POWER7

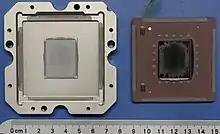
IBM Power7 4 GHz 8-way CPU and IHS from an IBM 9119

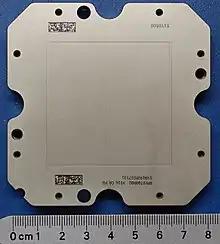
IBM Power7 4 GHz 8-way CPU IHS top from an IBM 9119

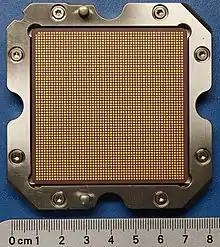
IBM Power7 4 GHz 8-way CPU bottom from an IBM 9119

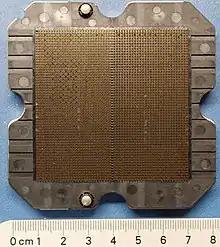
IBM Power7 4 GHz 8-way CPU removable interposer from an IBM 9119

IBM won a $244 million DARPA contract in November 2006 to develop a petascale supercomputer architecture before the end of 2010 in the HPCS project. The contract also states that the architecture shall be available commercially. IBM's proposal, PERCS (Productive, Easy-to-use, Reliable Computer System), which won them the contract, is based on the POWER7 processor, AIX operating system and General Parallel File System.